Graeme Frislie

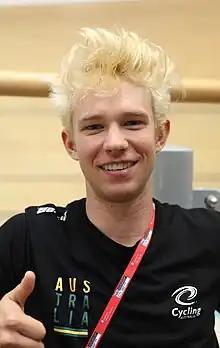
Graeme Frislie (2019)

Graeme Frislie (born 2 February 2001) is an American road and track cyclist, who currently rides for UCI Continental team . He won a bronze medal in the team pursuit competing for Australia at the 2022 Commonwealth Games. In 2024 Frislie changed his nationality to the country he was born in.